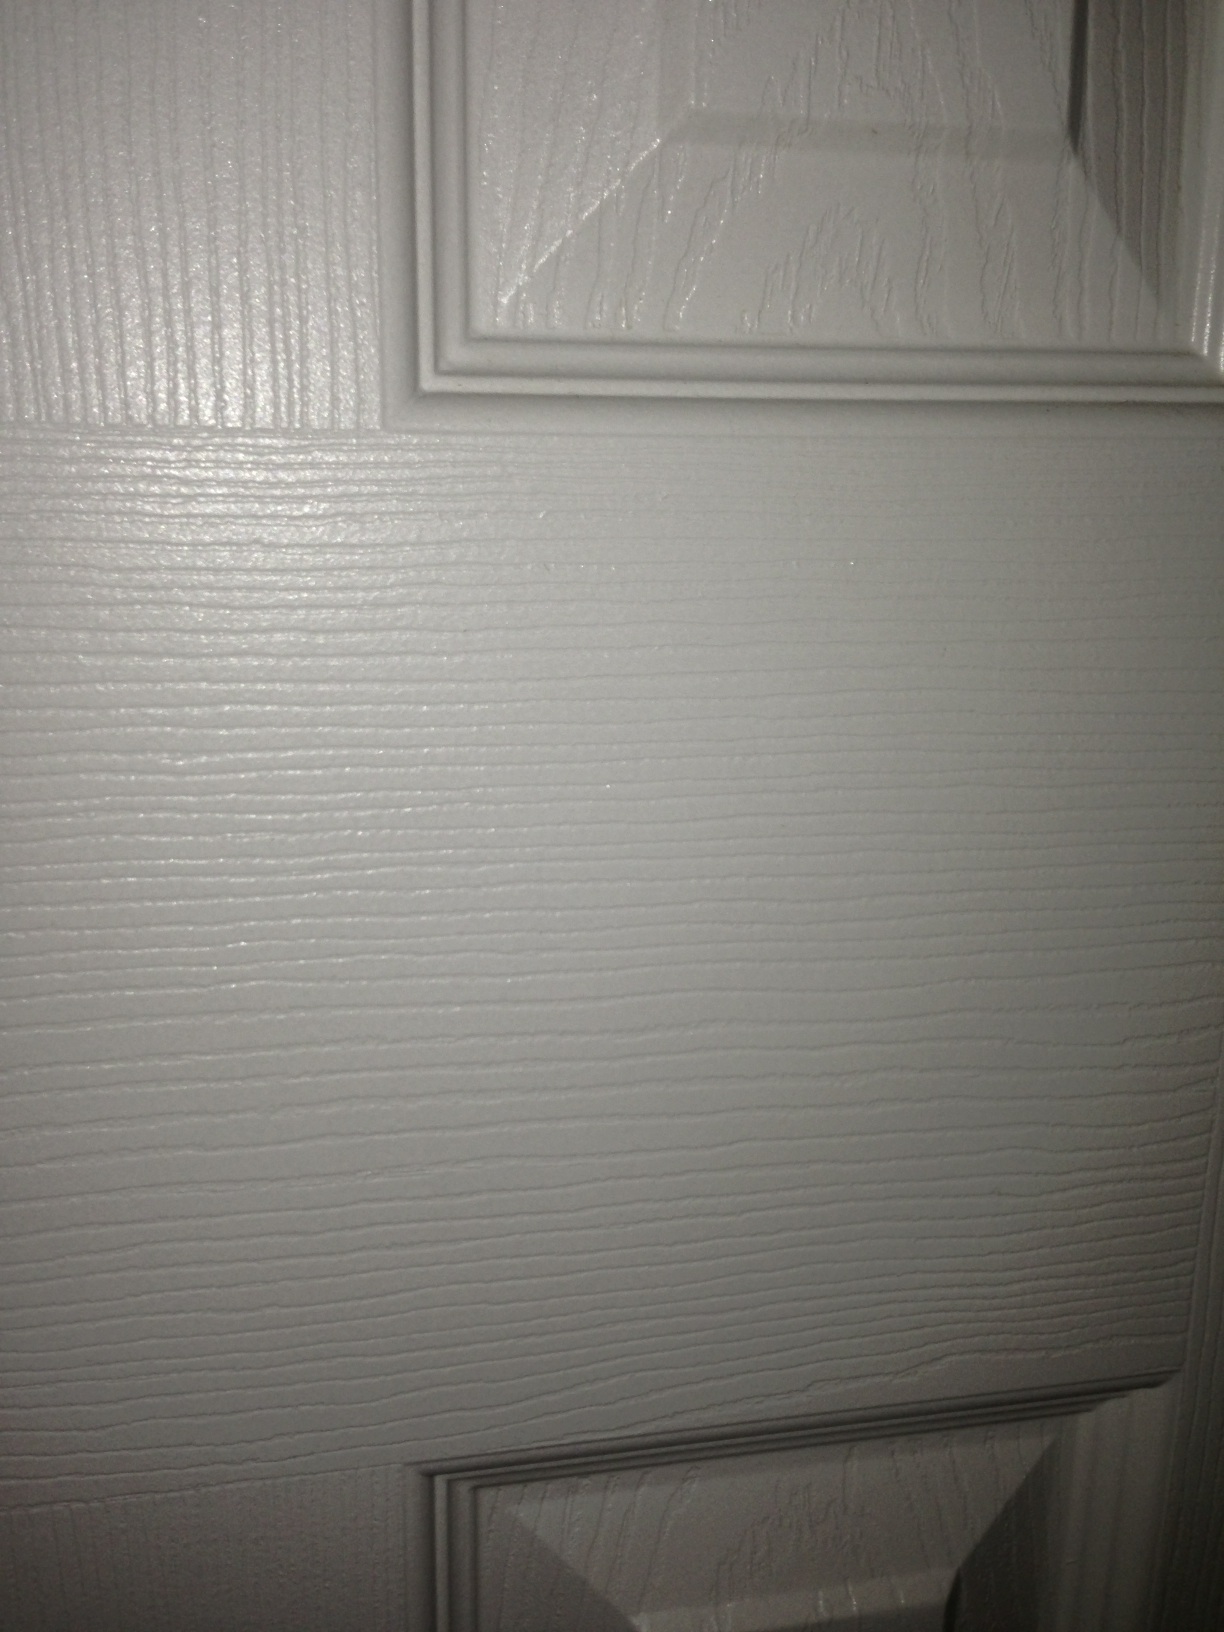Question: Can you tell me what color this is?
Answer: white